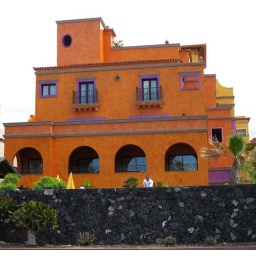
Orange house by the beach